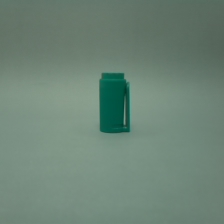
Color: green
Cap type: standard cap